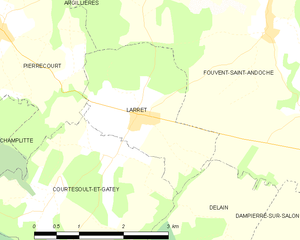
Carte des communes françaises